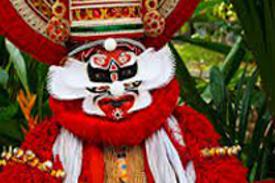
Dance form: kathakali